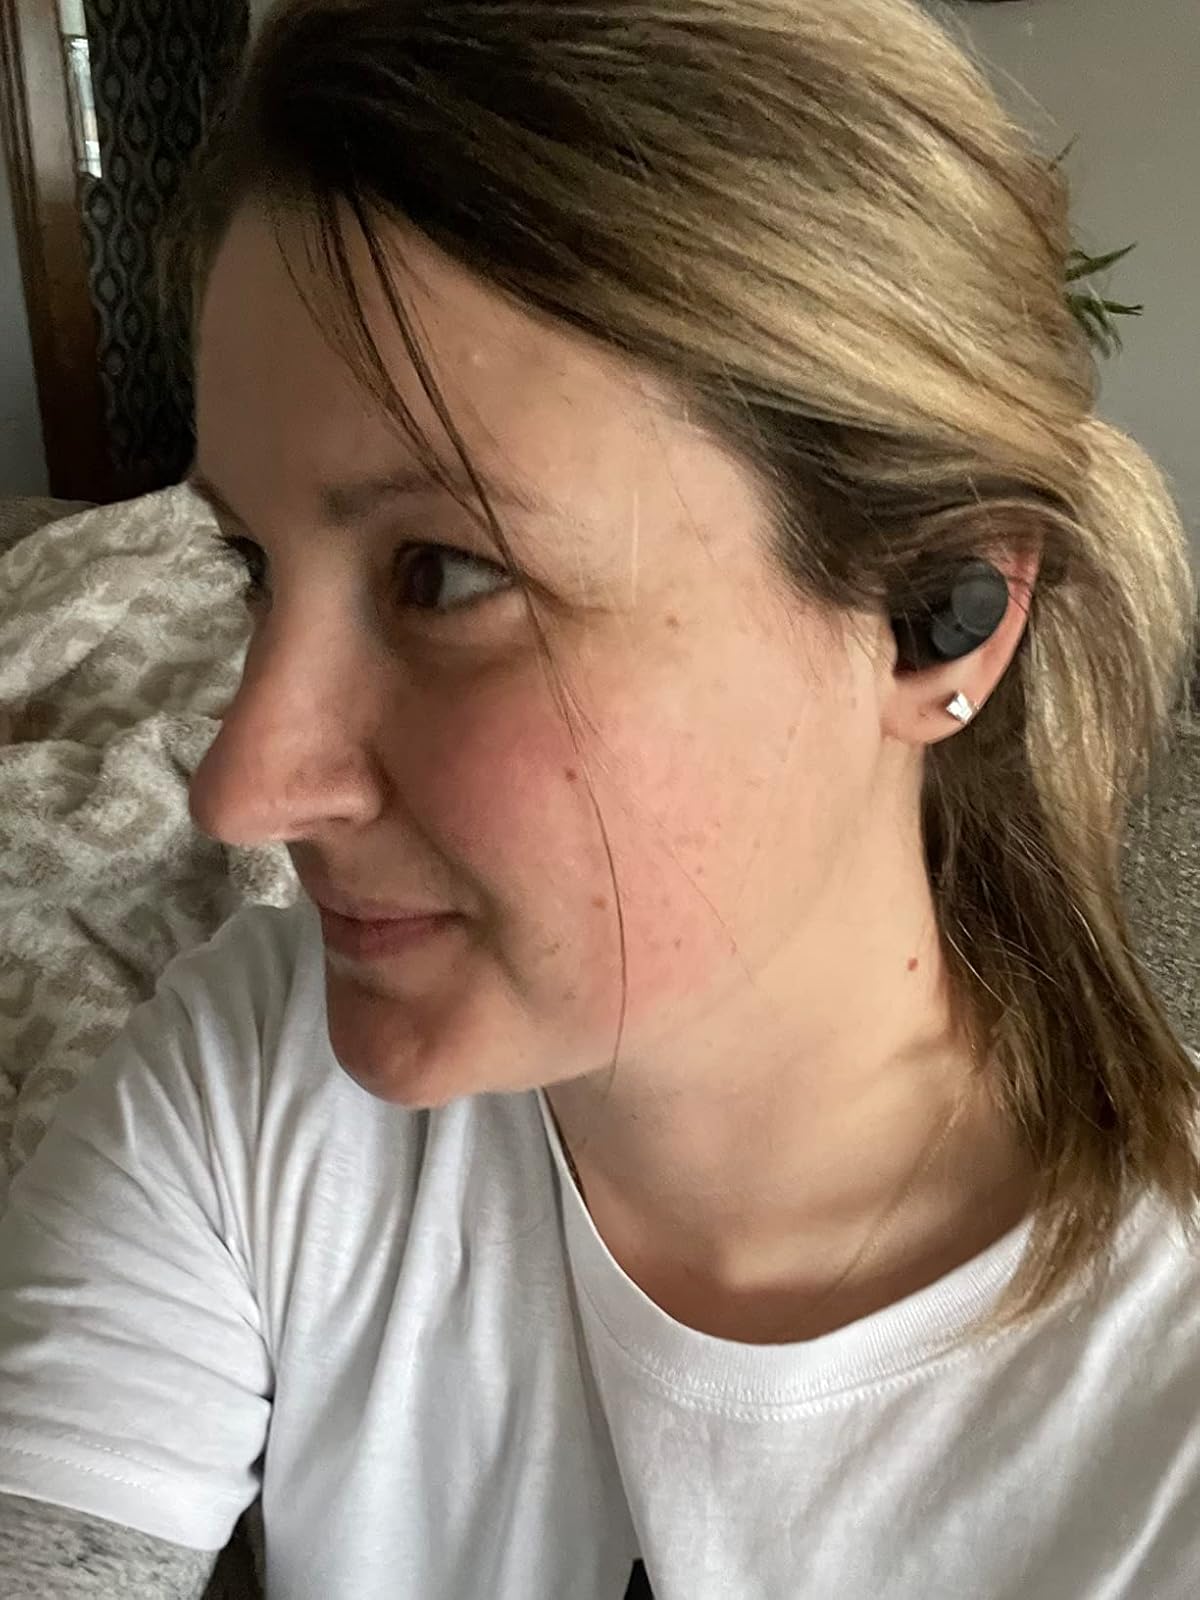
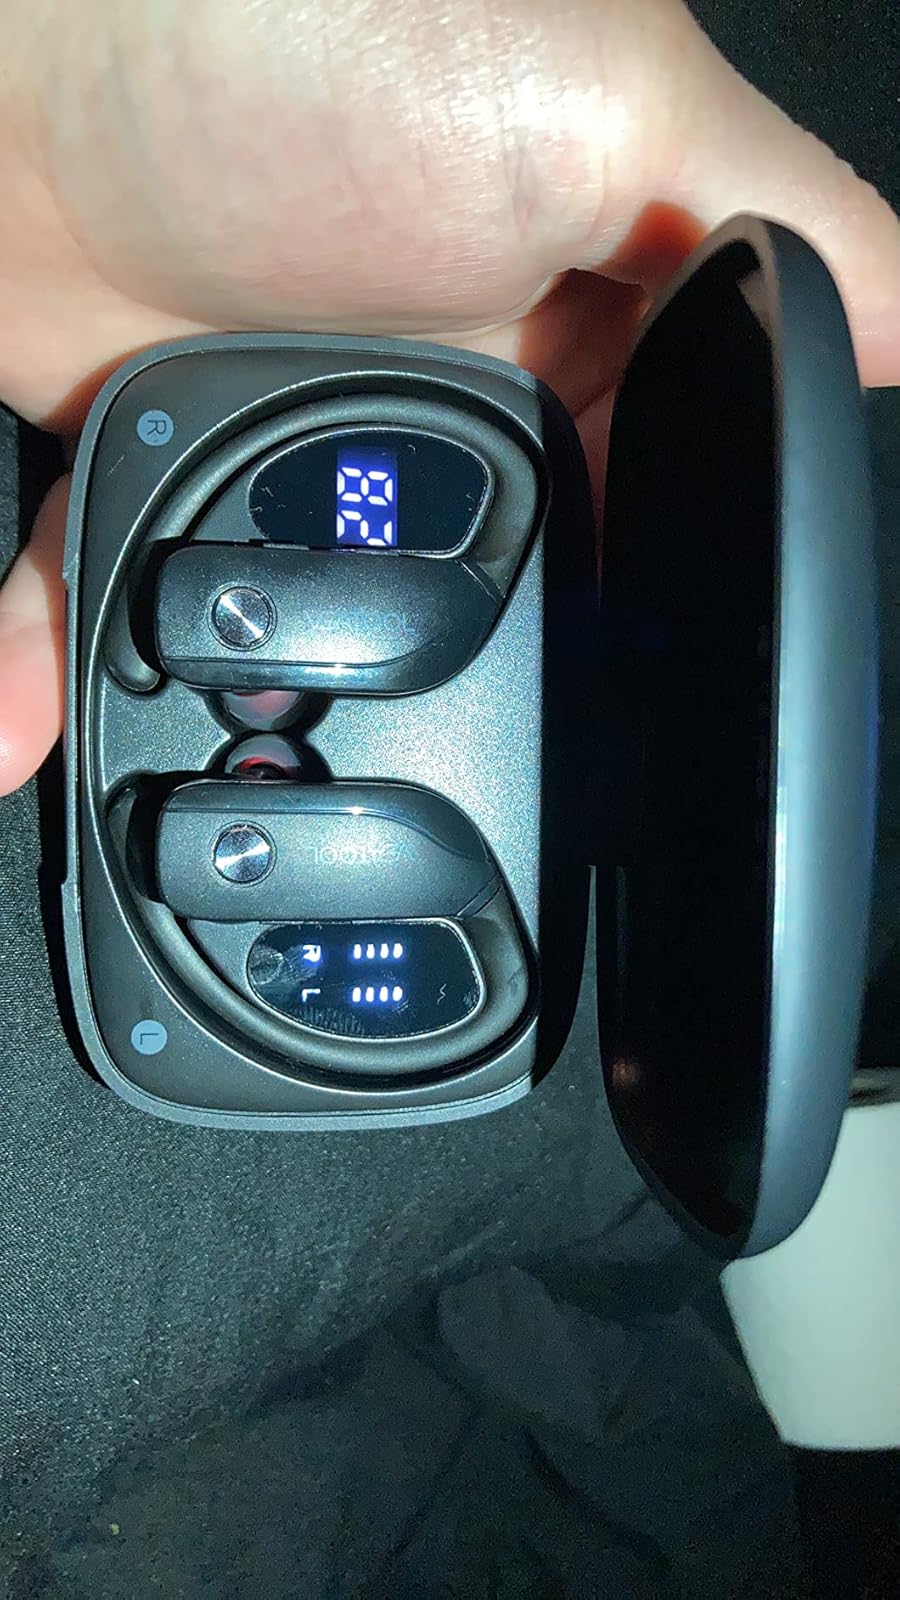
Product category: earbuds
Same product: no